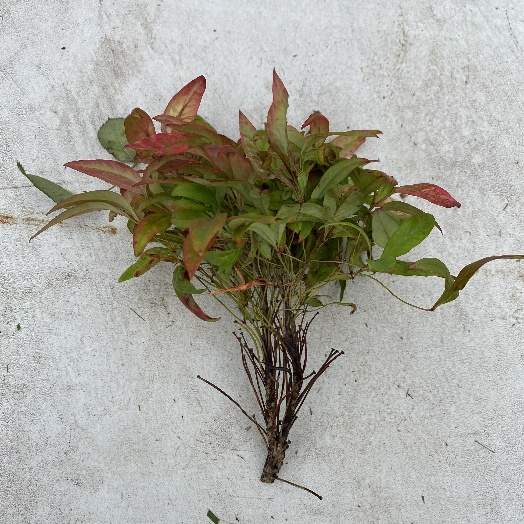
Label: generalcompost